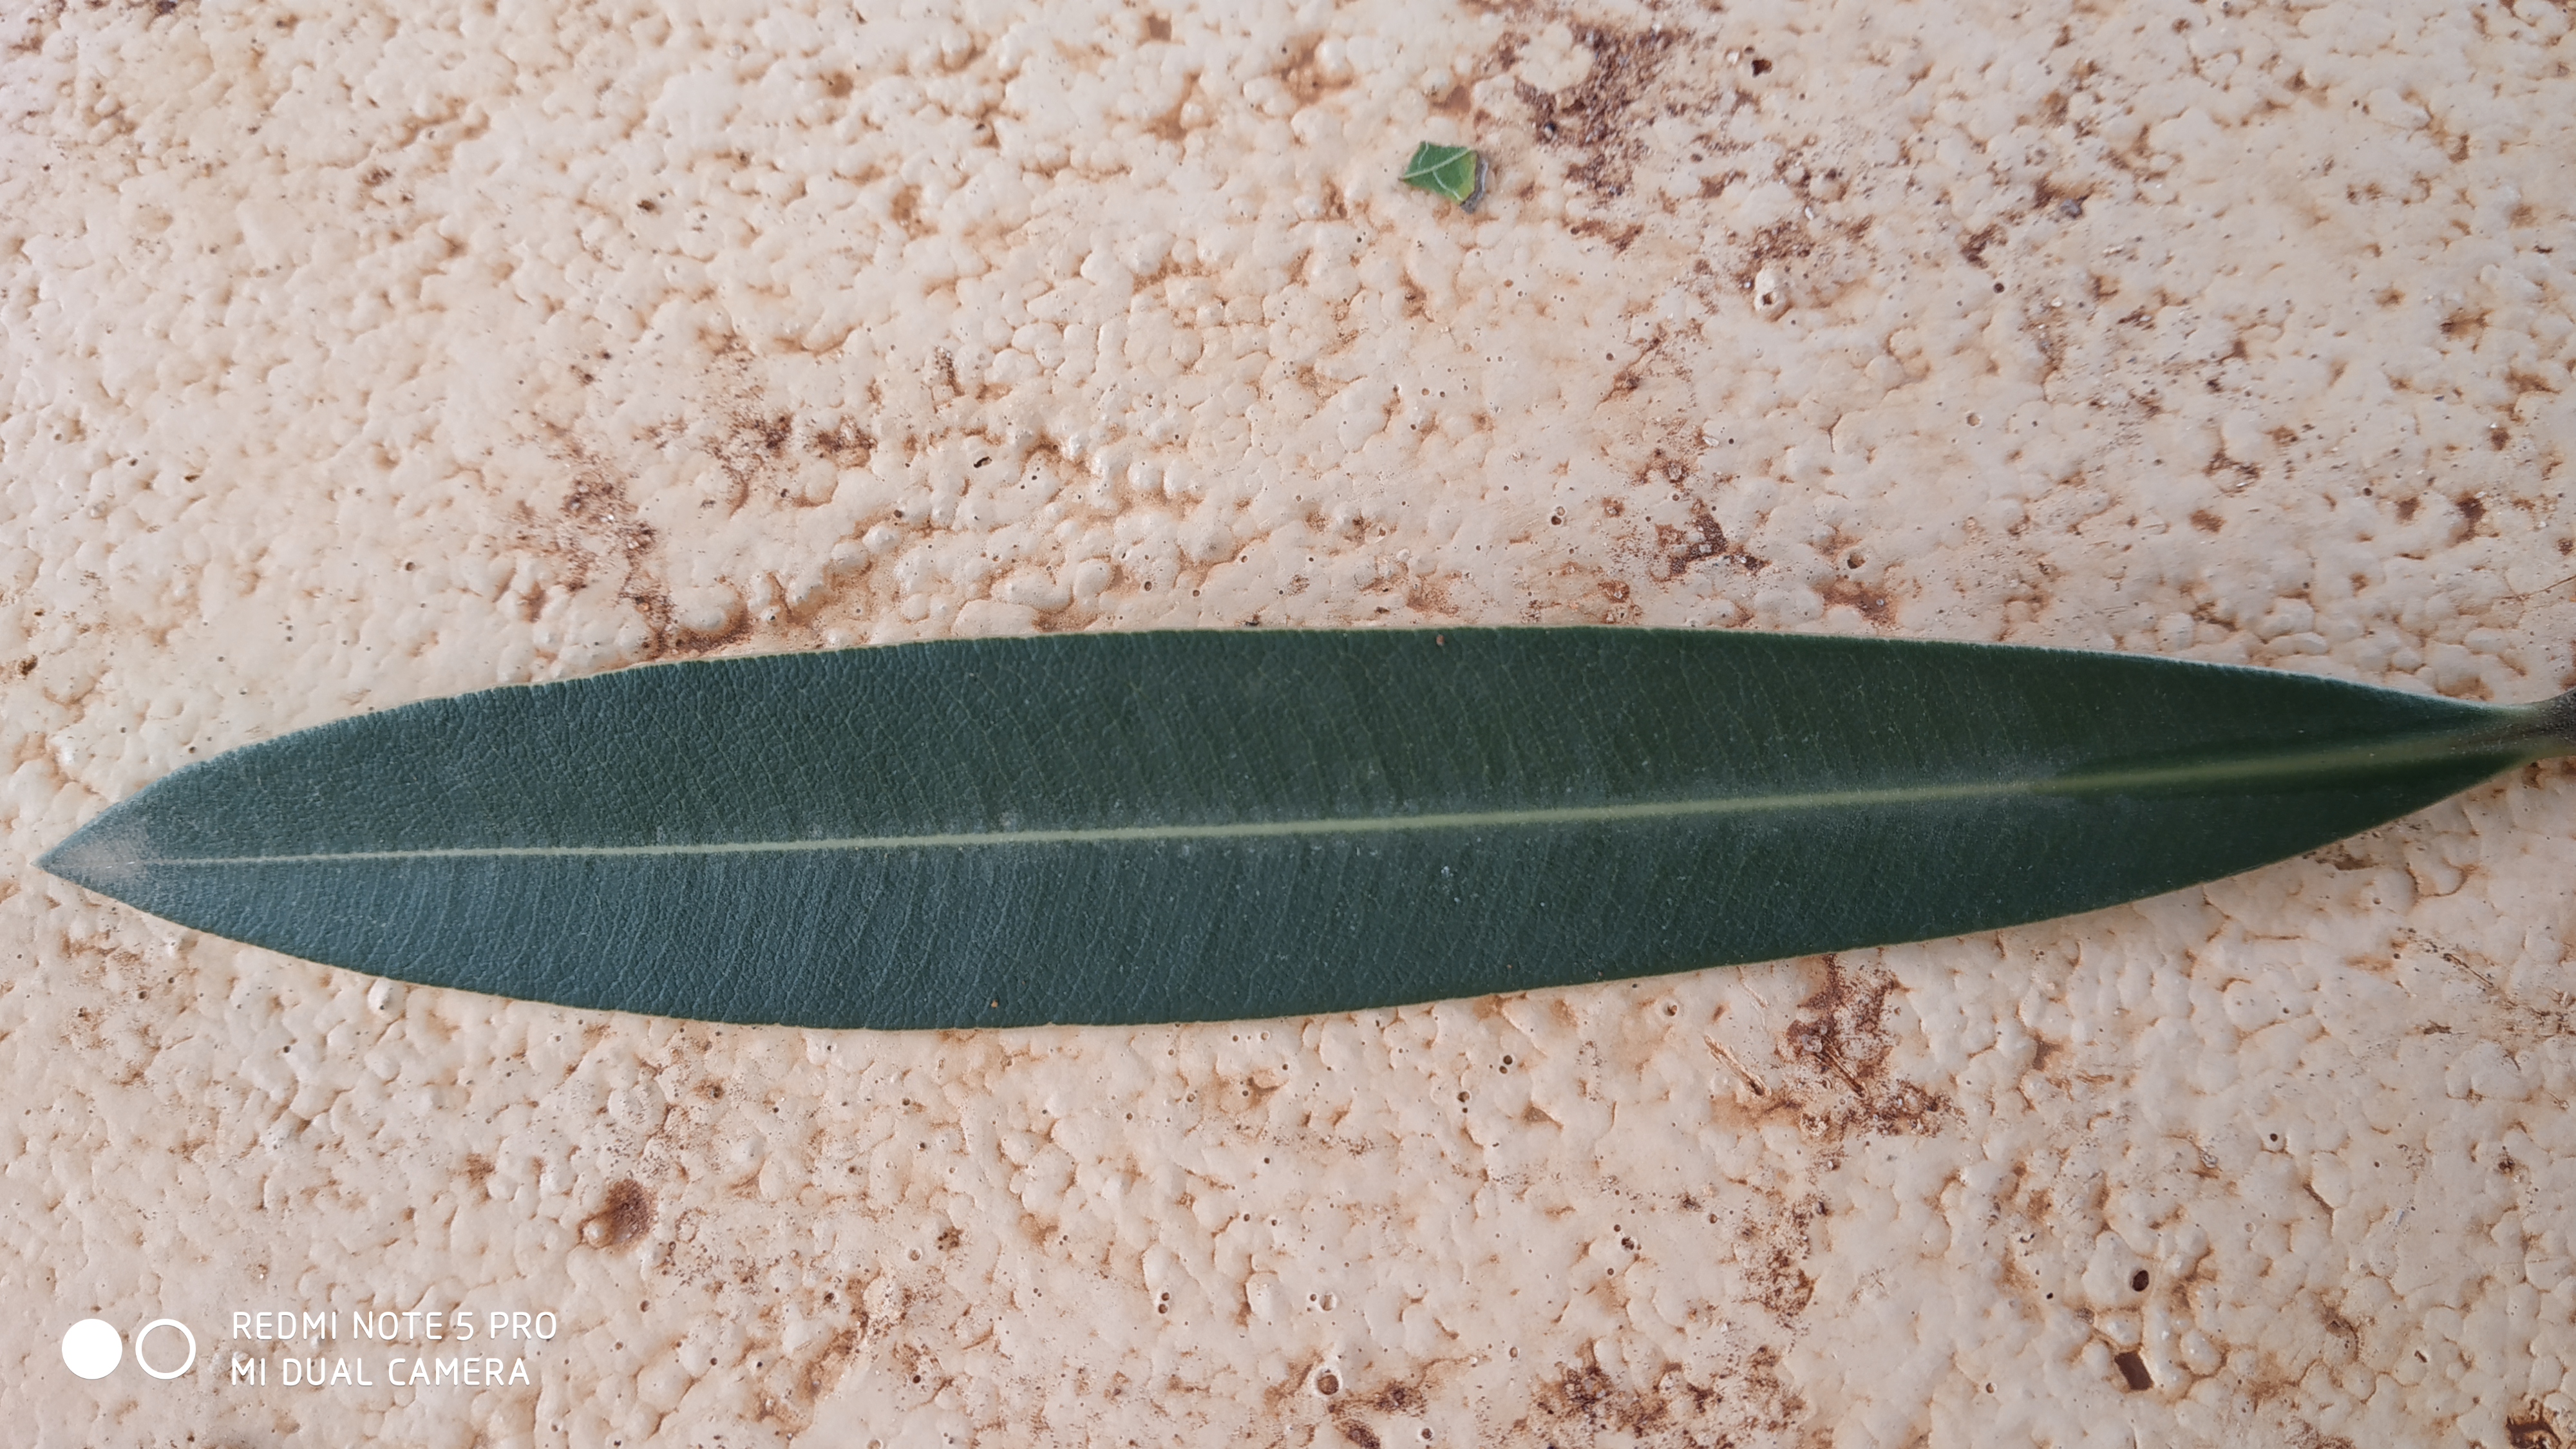
Plant: Ganigale